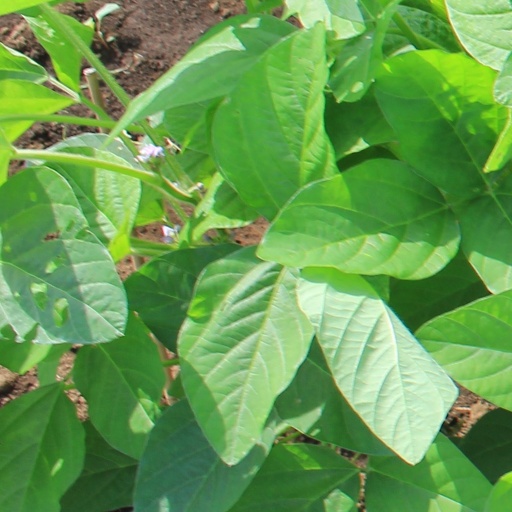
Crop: soybean